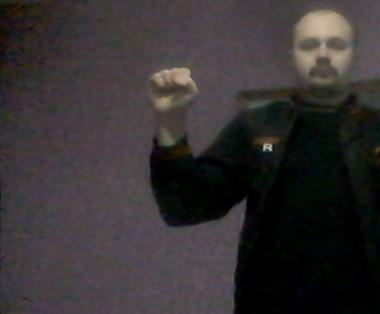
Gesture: fist